Leo (2000 film)

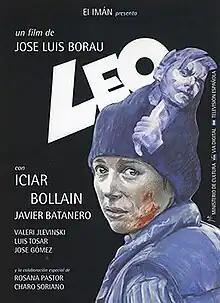
Theatrical release poster

Leo is a 2000 Spanish drama film, written, directed and produced by José Luis Borau and starring Icíar Bollaín and Javier Batanero. It was nominated for six Goya Awards in 2001, and won the award for Best Director.